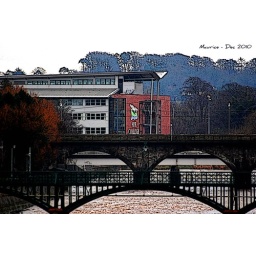
View from the Old bridge in Ayr looking up the river to the college.